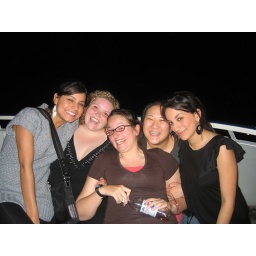
on a boat in lake geneva!